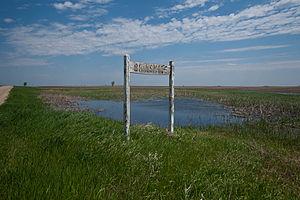
La ville de Brinsmade est située dans le comté de Benson, dans l’État du Dakota du Nord, aux États-Unis. Sa population s’élevait à 35 habitants lors du recensement de 2010.